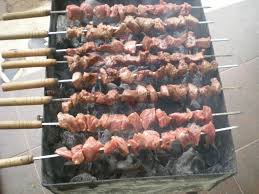
Yemek: kebap